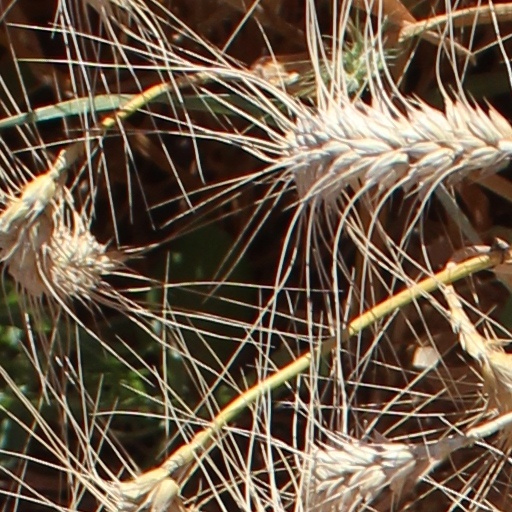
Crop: wheat